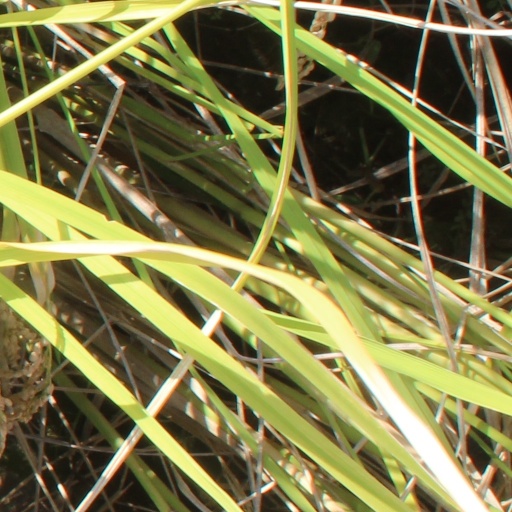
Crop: rice